Simon Bradstreet

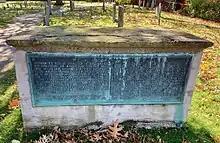
Bradstreet's tomb in Salem

In 1691 William and Mary issued a charter establishing the Province of Massachusetts Bay, and appointed Phips its first governor. Bradstreet was offered a position on Phips' council when the new governor arrived in 1692, but declined. Bradstreet died at his home in Salem on 27 March 1697 at the age of 93; due to his advanced age he was called the "Nestor of New England" by Cotton Mather.